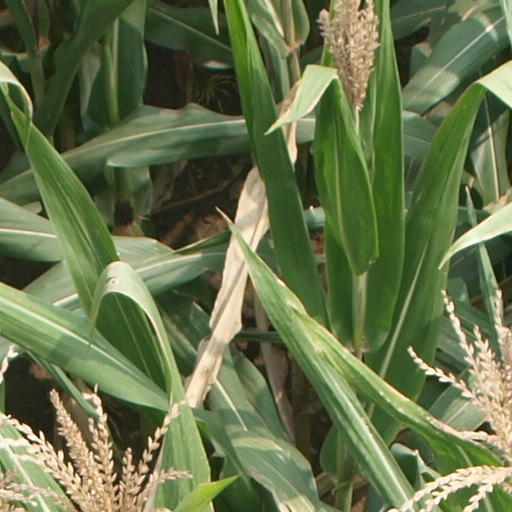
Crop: maize; corn